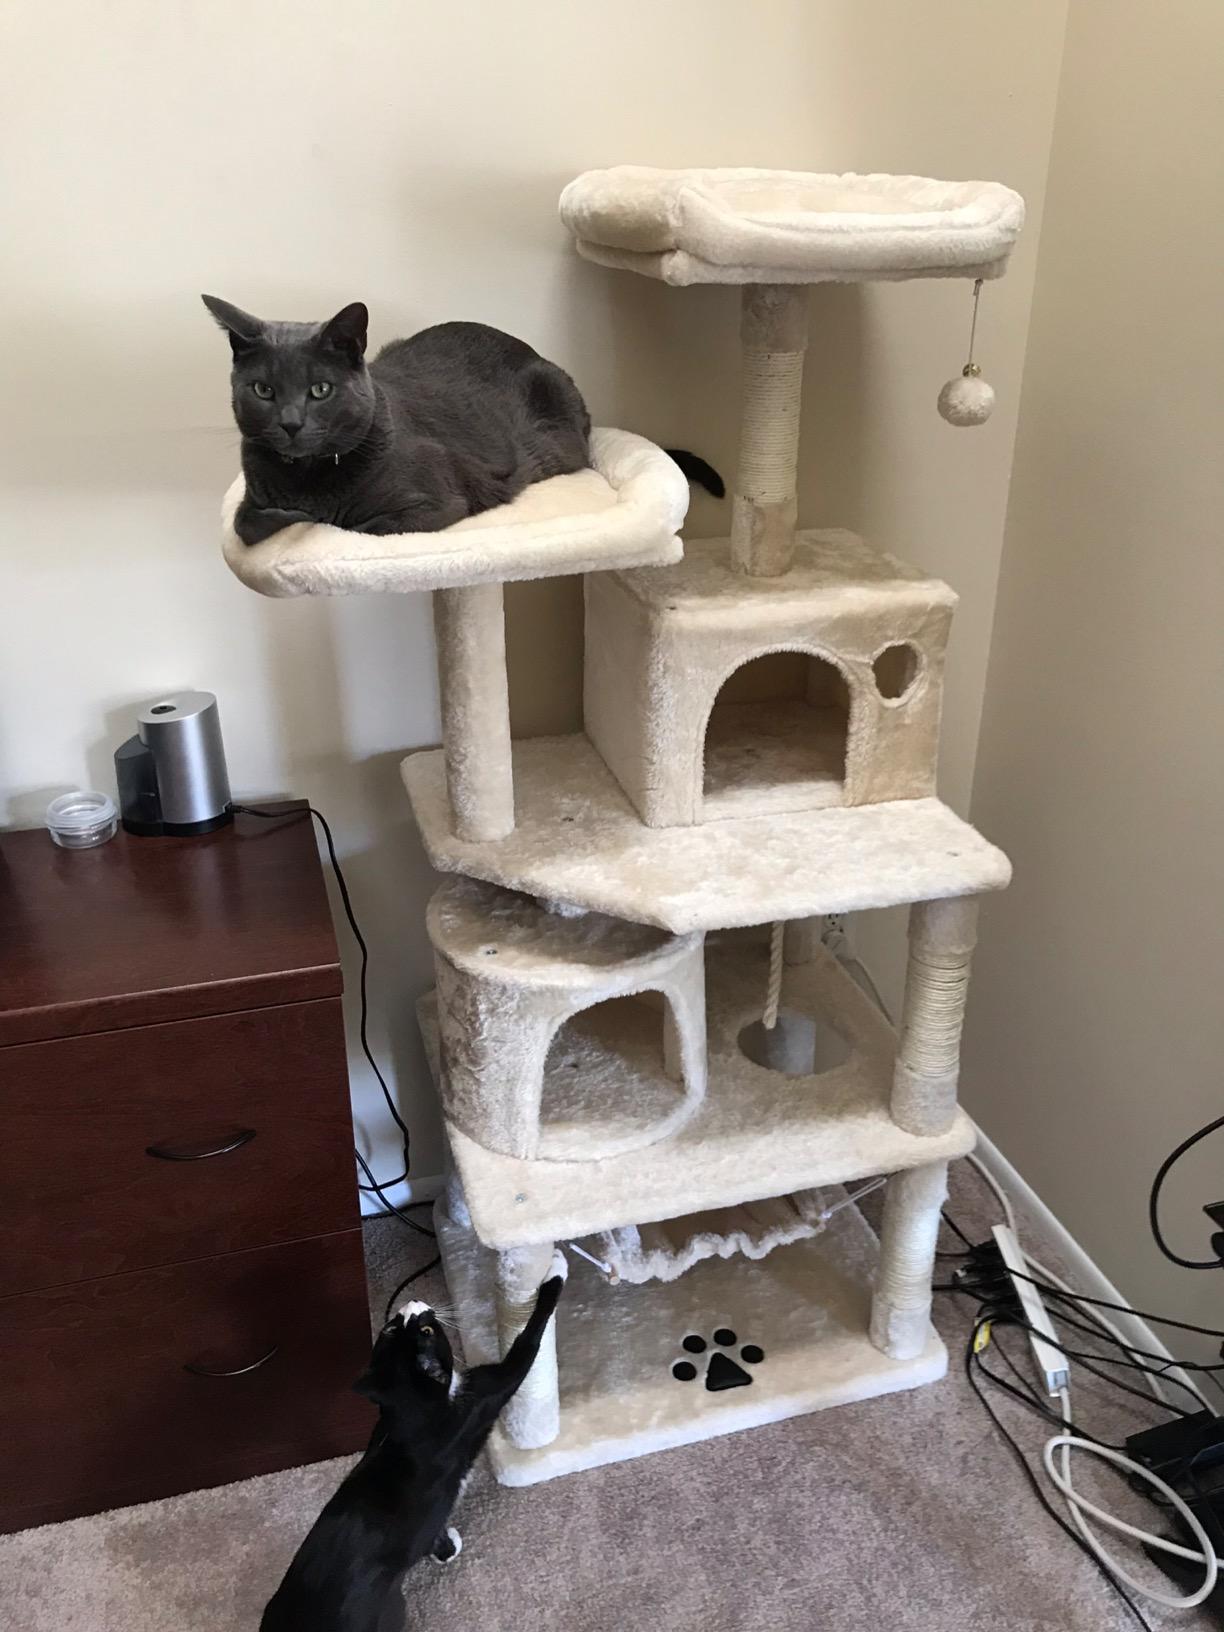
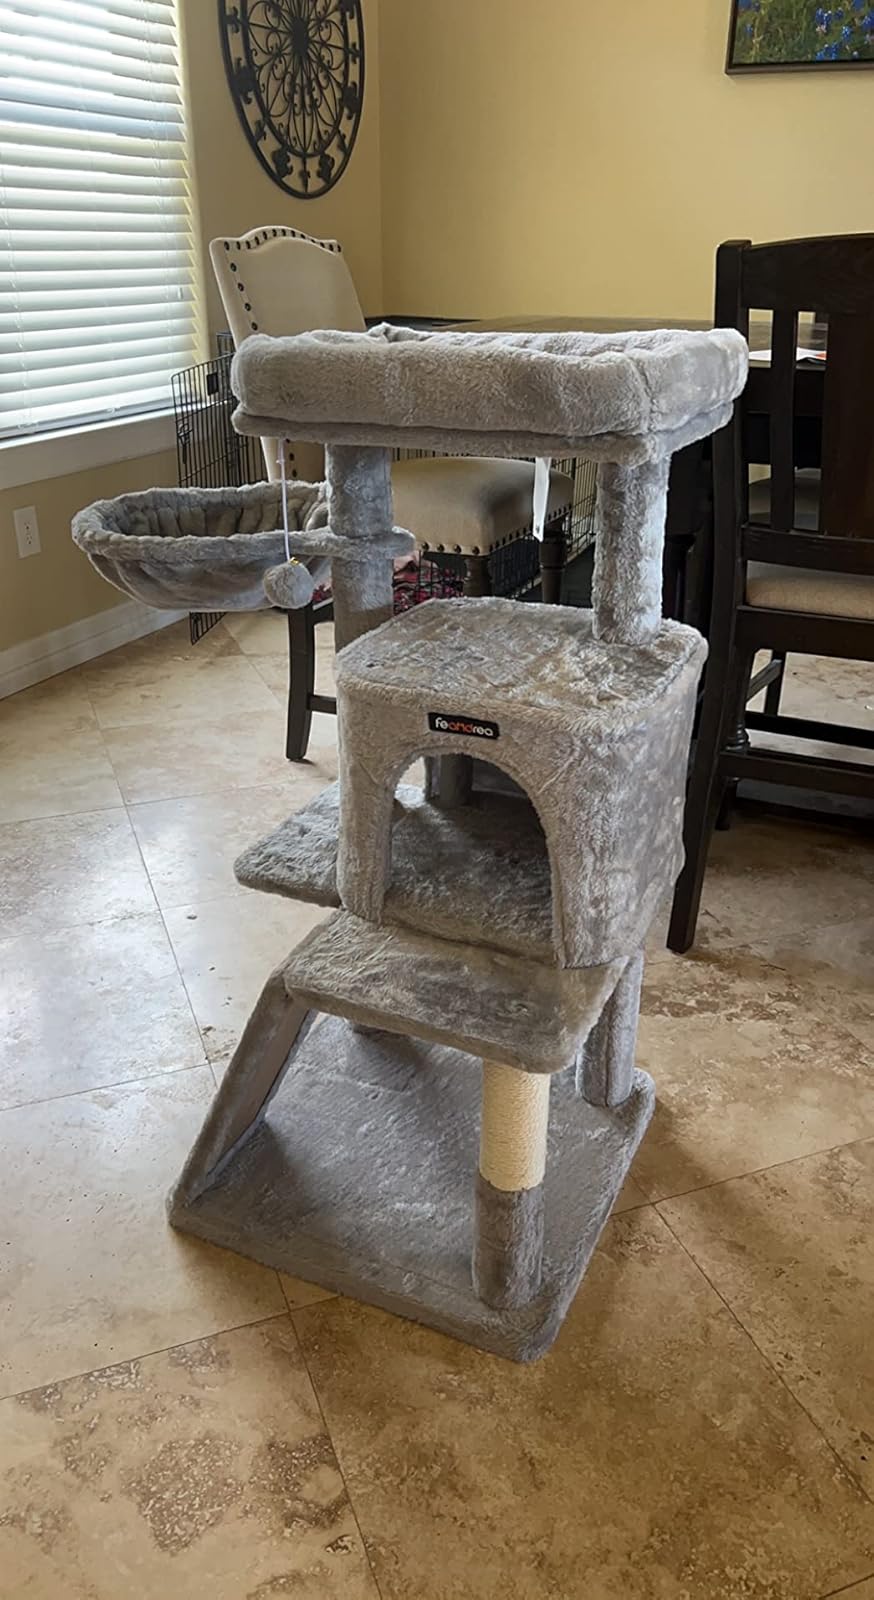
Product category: items_cat tree
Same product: no